Rack railway

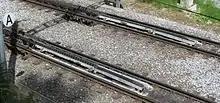
Traction transition section

As well as the rack system used, lines using rack systems fall into one of two categories depending on whether the rack rail is continuous or not. Lines where the rack rail is continuous, and the cog-drive is used throughout, are described as pure-rack lines. Other lines, which use the cog drive only on the steepest sections and elsewhere operate as a regular railway, are described as rack-and-adhesion lines.